Acetic acid

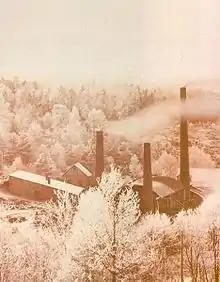
Purification and concentration plant for acetic acid in 1884

Acetic acid is produced industrially both naturally via bacterial fermentation and synthetically. About 75% of acetic acid made for use in the chemical industry is made by the carbonylation of methanol, explained below. The biological route accounts for only about 10% of world production, but it remains important for the production of vinegar because many food purity laws require vinegar used in foods to be of biological origin. Other processes are methyl formate isomerization, conversion of syngas to acetic acid, and gas phase oxidation of ethylene and ethanol.